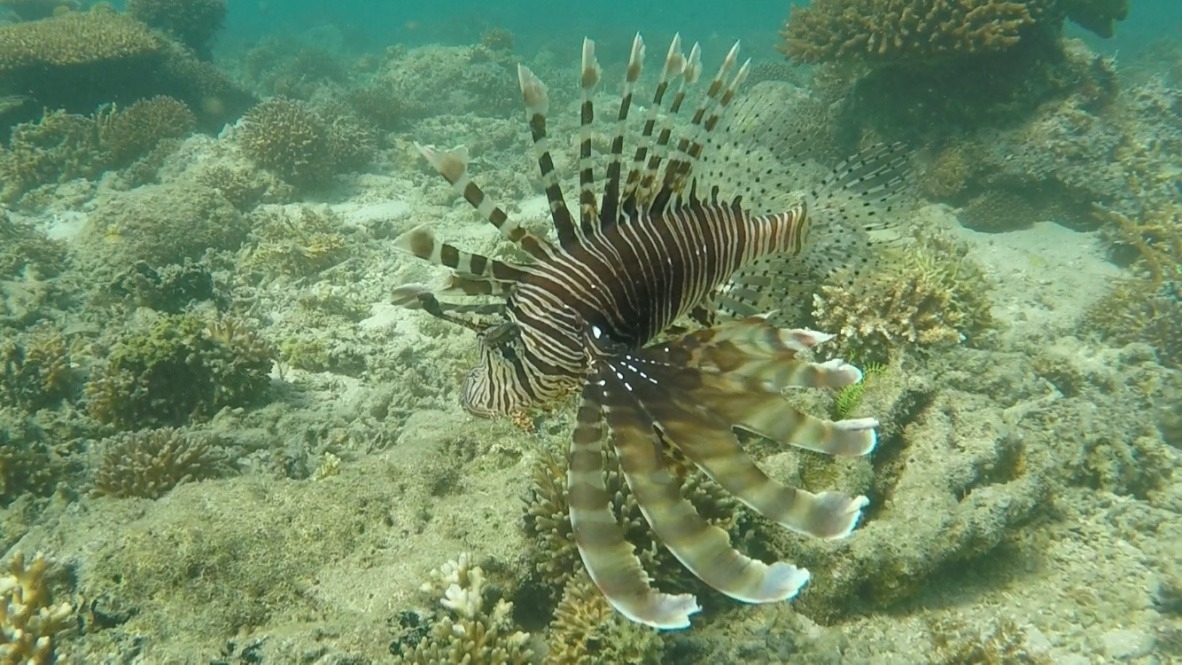
Pterois volitans (Red Lionfish)